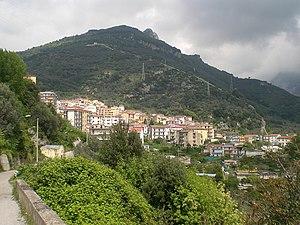
Olevano sul Tusciano est une commune italienne de la province de Salerne dans la région Campanie en Italie.